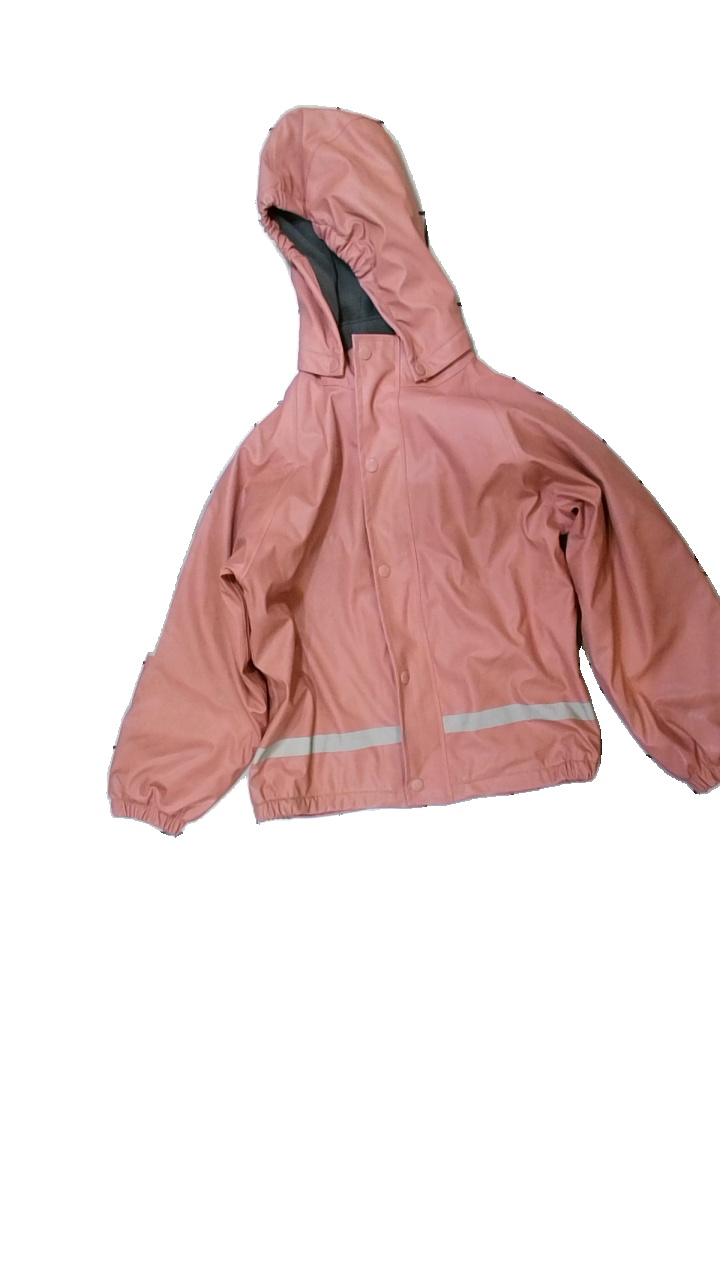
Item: Rain Jacket (Children)
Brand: Rusk
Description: rosa regnjacka med reflexer på, fläckar bak
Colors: Pink, Grey
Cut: Regular
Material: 55% acrylic 45% polyester
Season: Autumn
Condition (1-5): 3
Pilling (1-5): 5
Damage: fläckar
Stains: Major
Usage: Export
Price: <50